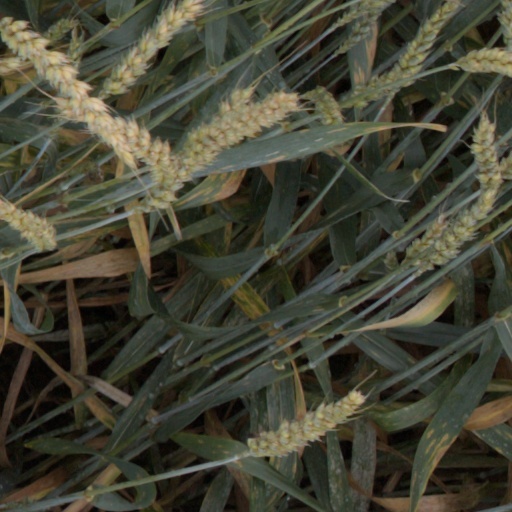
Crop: wheat